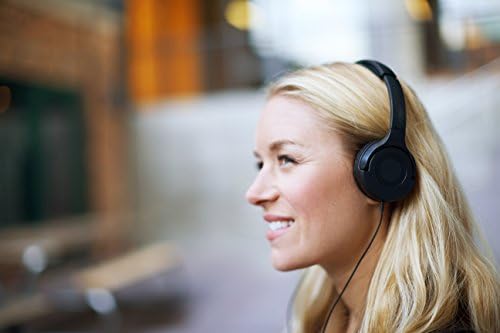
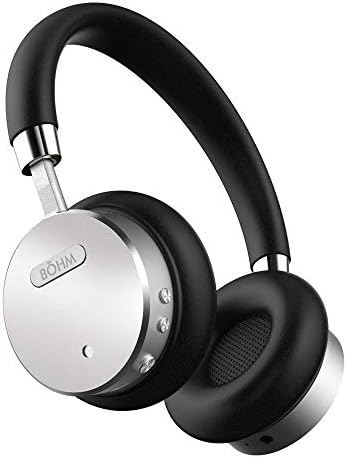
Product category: headphones
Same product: no